Wesel Railway Bridge

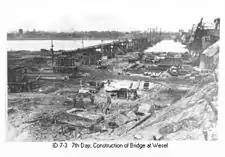
Seventh day of construction of the bridge

On 4 April 1945 the pilings were braced and capped. The towers were completed. Steel spans, ties, and track were lowered into place.